Peter Kaufmann (Alpine guide)

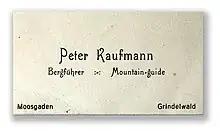
As a social and professional tool, Kaufmann's business (visiting) card gives his name, his profession (in German and English), and his contact address.

In March 1879, Peter Kaufmann began his own career as a certified mountain guide. He had successfully fulfilled the requirements of the licensing body for Swiss guides in Interlaken. After instruction in various matters connected with the mountains, their geography, as well as the dangers connected with snow, ice, glaciers, and rock such as “the perils of couloirs, hidden crevasses, "bergschrunds", and snow bridges,” he had been schooled in first-aid, including treatment and careful transportation of the injured. Moreover, he was expected to know how to avoid accidents and how to act prudently in the event of one. He was required “to be thoroughly acquainted with the mountains of his particular district,” the Bernese Alps, and, in a climbing test, he had to demonstrate his knowledge of the routes, the times needed for ascents, the position of peaks and passes, the use compasses and maps, ropes and ice-picks, such as step-cutting. Moreover, he needed “to show that he had in him the makings of a complete counselor and guardian angel to the climbers under his charge,” showing exemplary behavior at the club huts. After this rigorous training and testing, he was qualified to become an official mountain guide, so that the Governing Body of the District Authority in Interlaken certified him as a licensed guide and issued a paginated, leather-bound book ("Führerbuch") in which his future clients could write their comments.